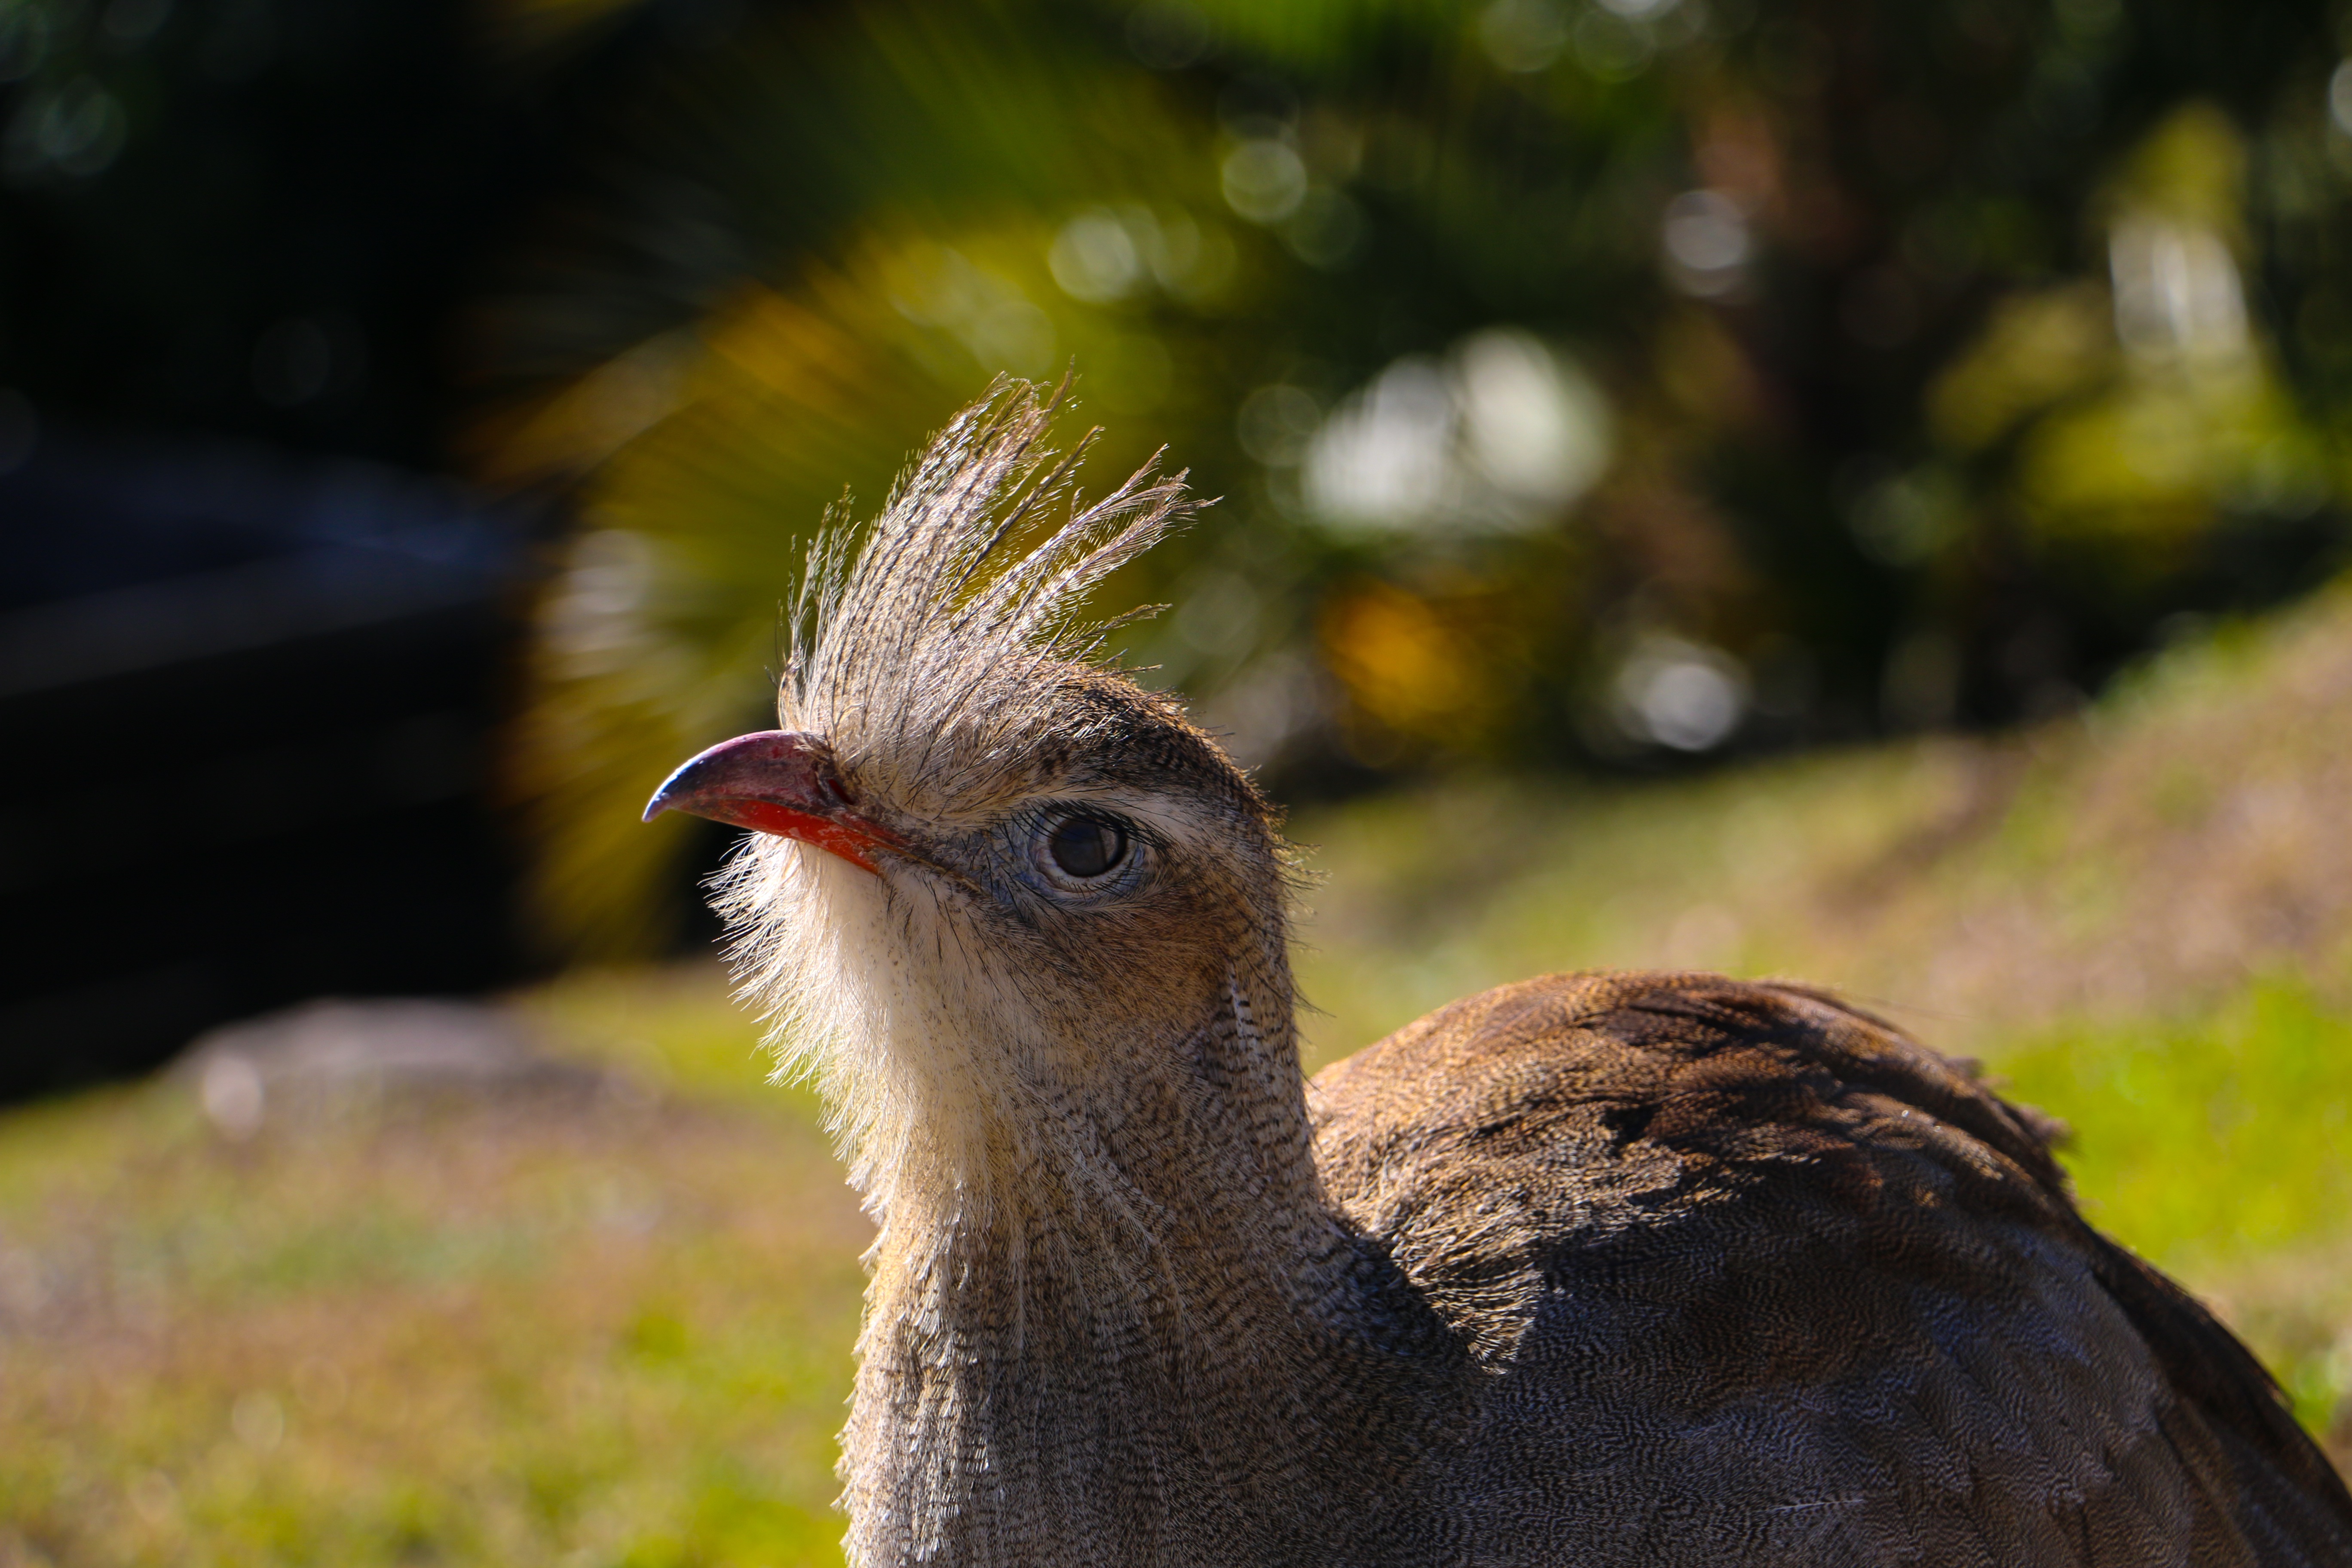
nature, bird, wildlife, beak, fowl, fauna, close up, feathers, look, vertebrate